Lawn mower

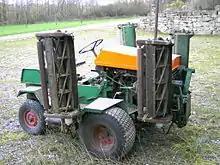
Professional ride-on mower with 4 raisable reels, clearly showing the cylinders of helical blades and the bed knives

In the 1920s one of the most successful companies to emerge during this period was Atco, at that time a brand name of Charles H Pugh Ltd. The Atco 'Standard' motor mower, launched in 1921 was an immediate success. Just 900 of the 22-inch-cut machines were made in 1921, each costing £75. Within five years, annual production had accelerated to tens of thousands. Prices were reduced and a range of sizes were available, making the Standard the first truly mass-produced engine-powered mower.